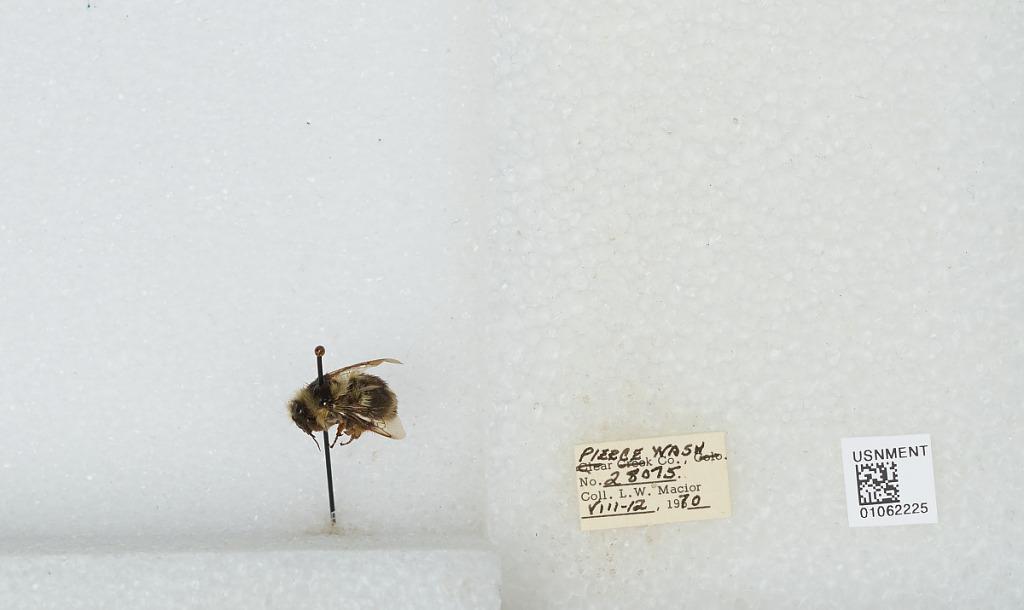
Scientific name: Bombus bifarius nearcticus
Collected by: L. Macior
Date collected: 1970-8-12
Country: United States
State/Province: Washington
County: Pierce
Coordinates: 47.05, -122.12